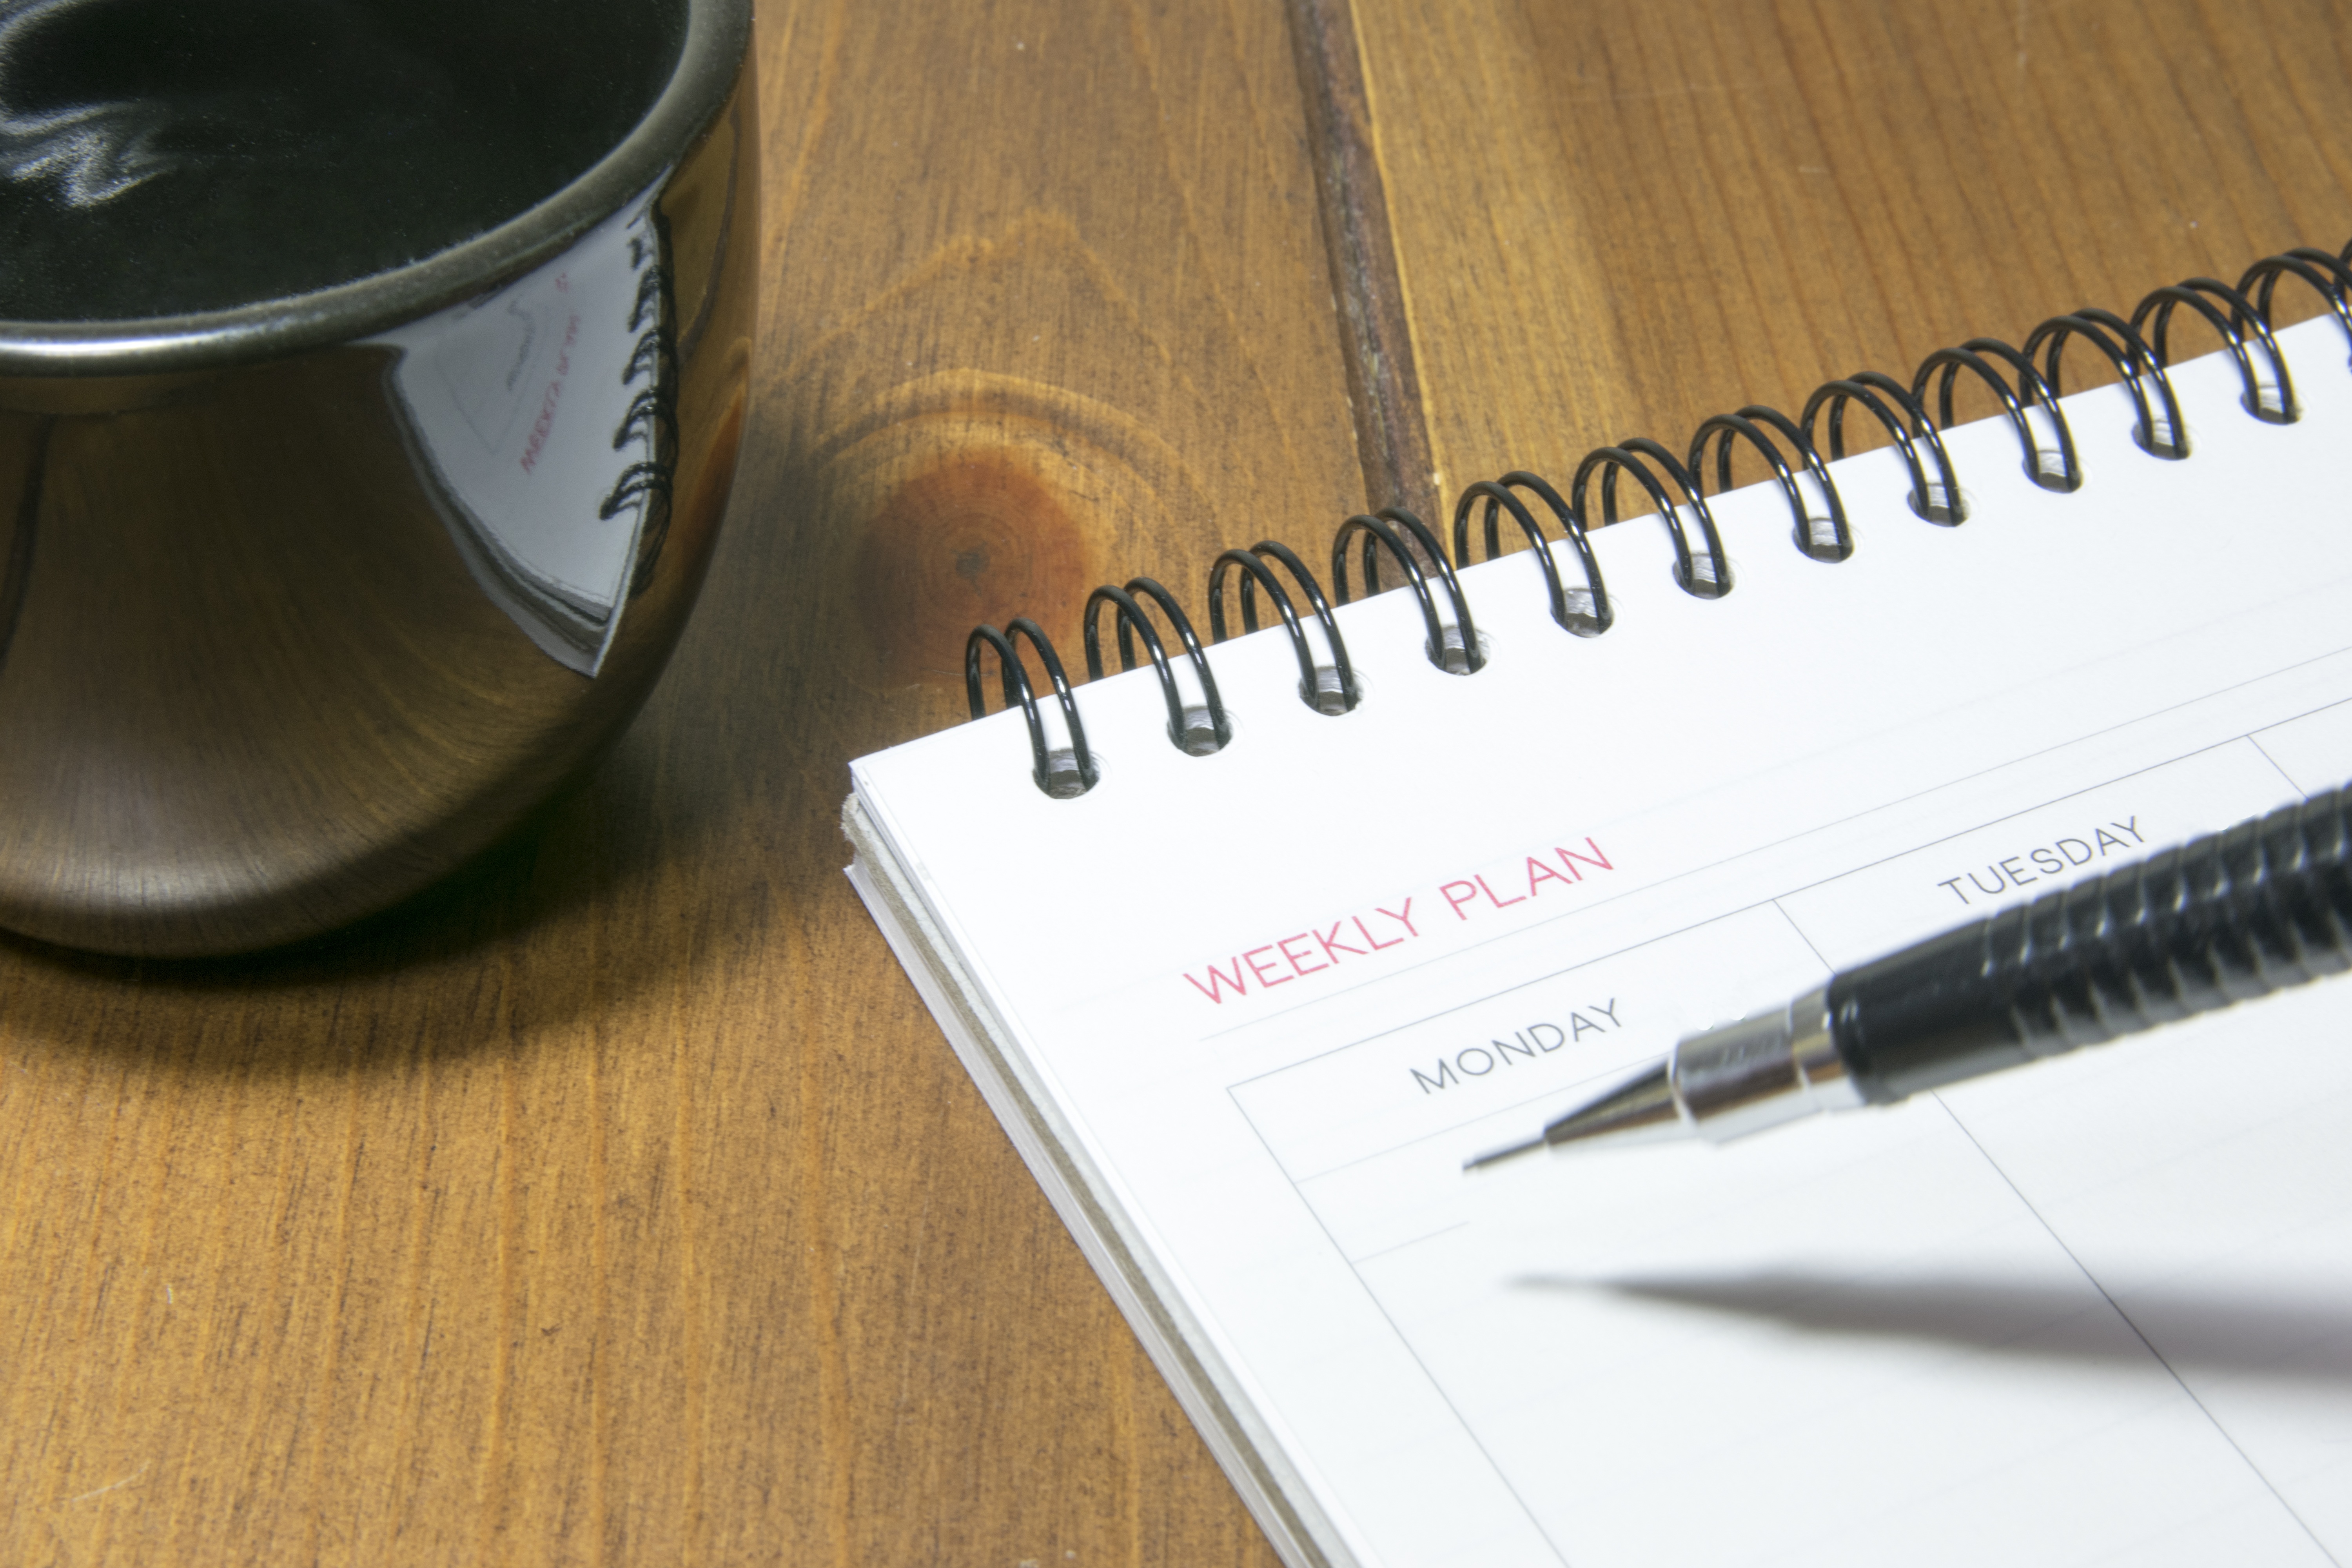
writing, pen, diary, teacup, brand, calendar